Gallos (sculpture)

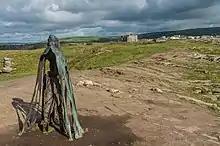
Rear of the sculpture

The statue is located above cliffs on the Atlantic coast-side of the castle. The site is only accessible from the mainland by hundreds of steps and the statue was positioned by helicopter. It was unveiled on 29 April 2016, ahead of the bank holiday weekend.